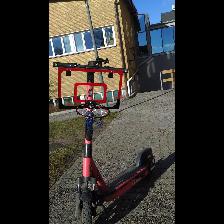
Label: NonHuman